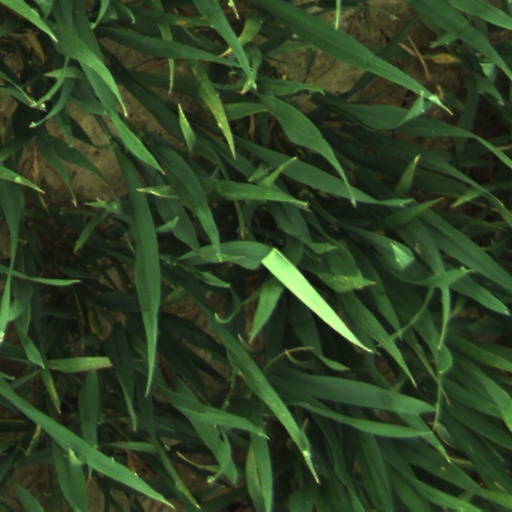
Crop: wheat